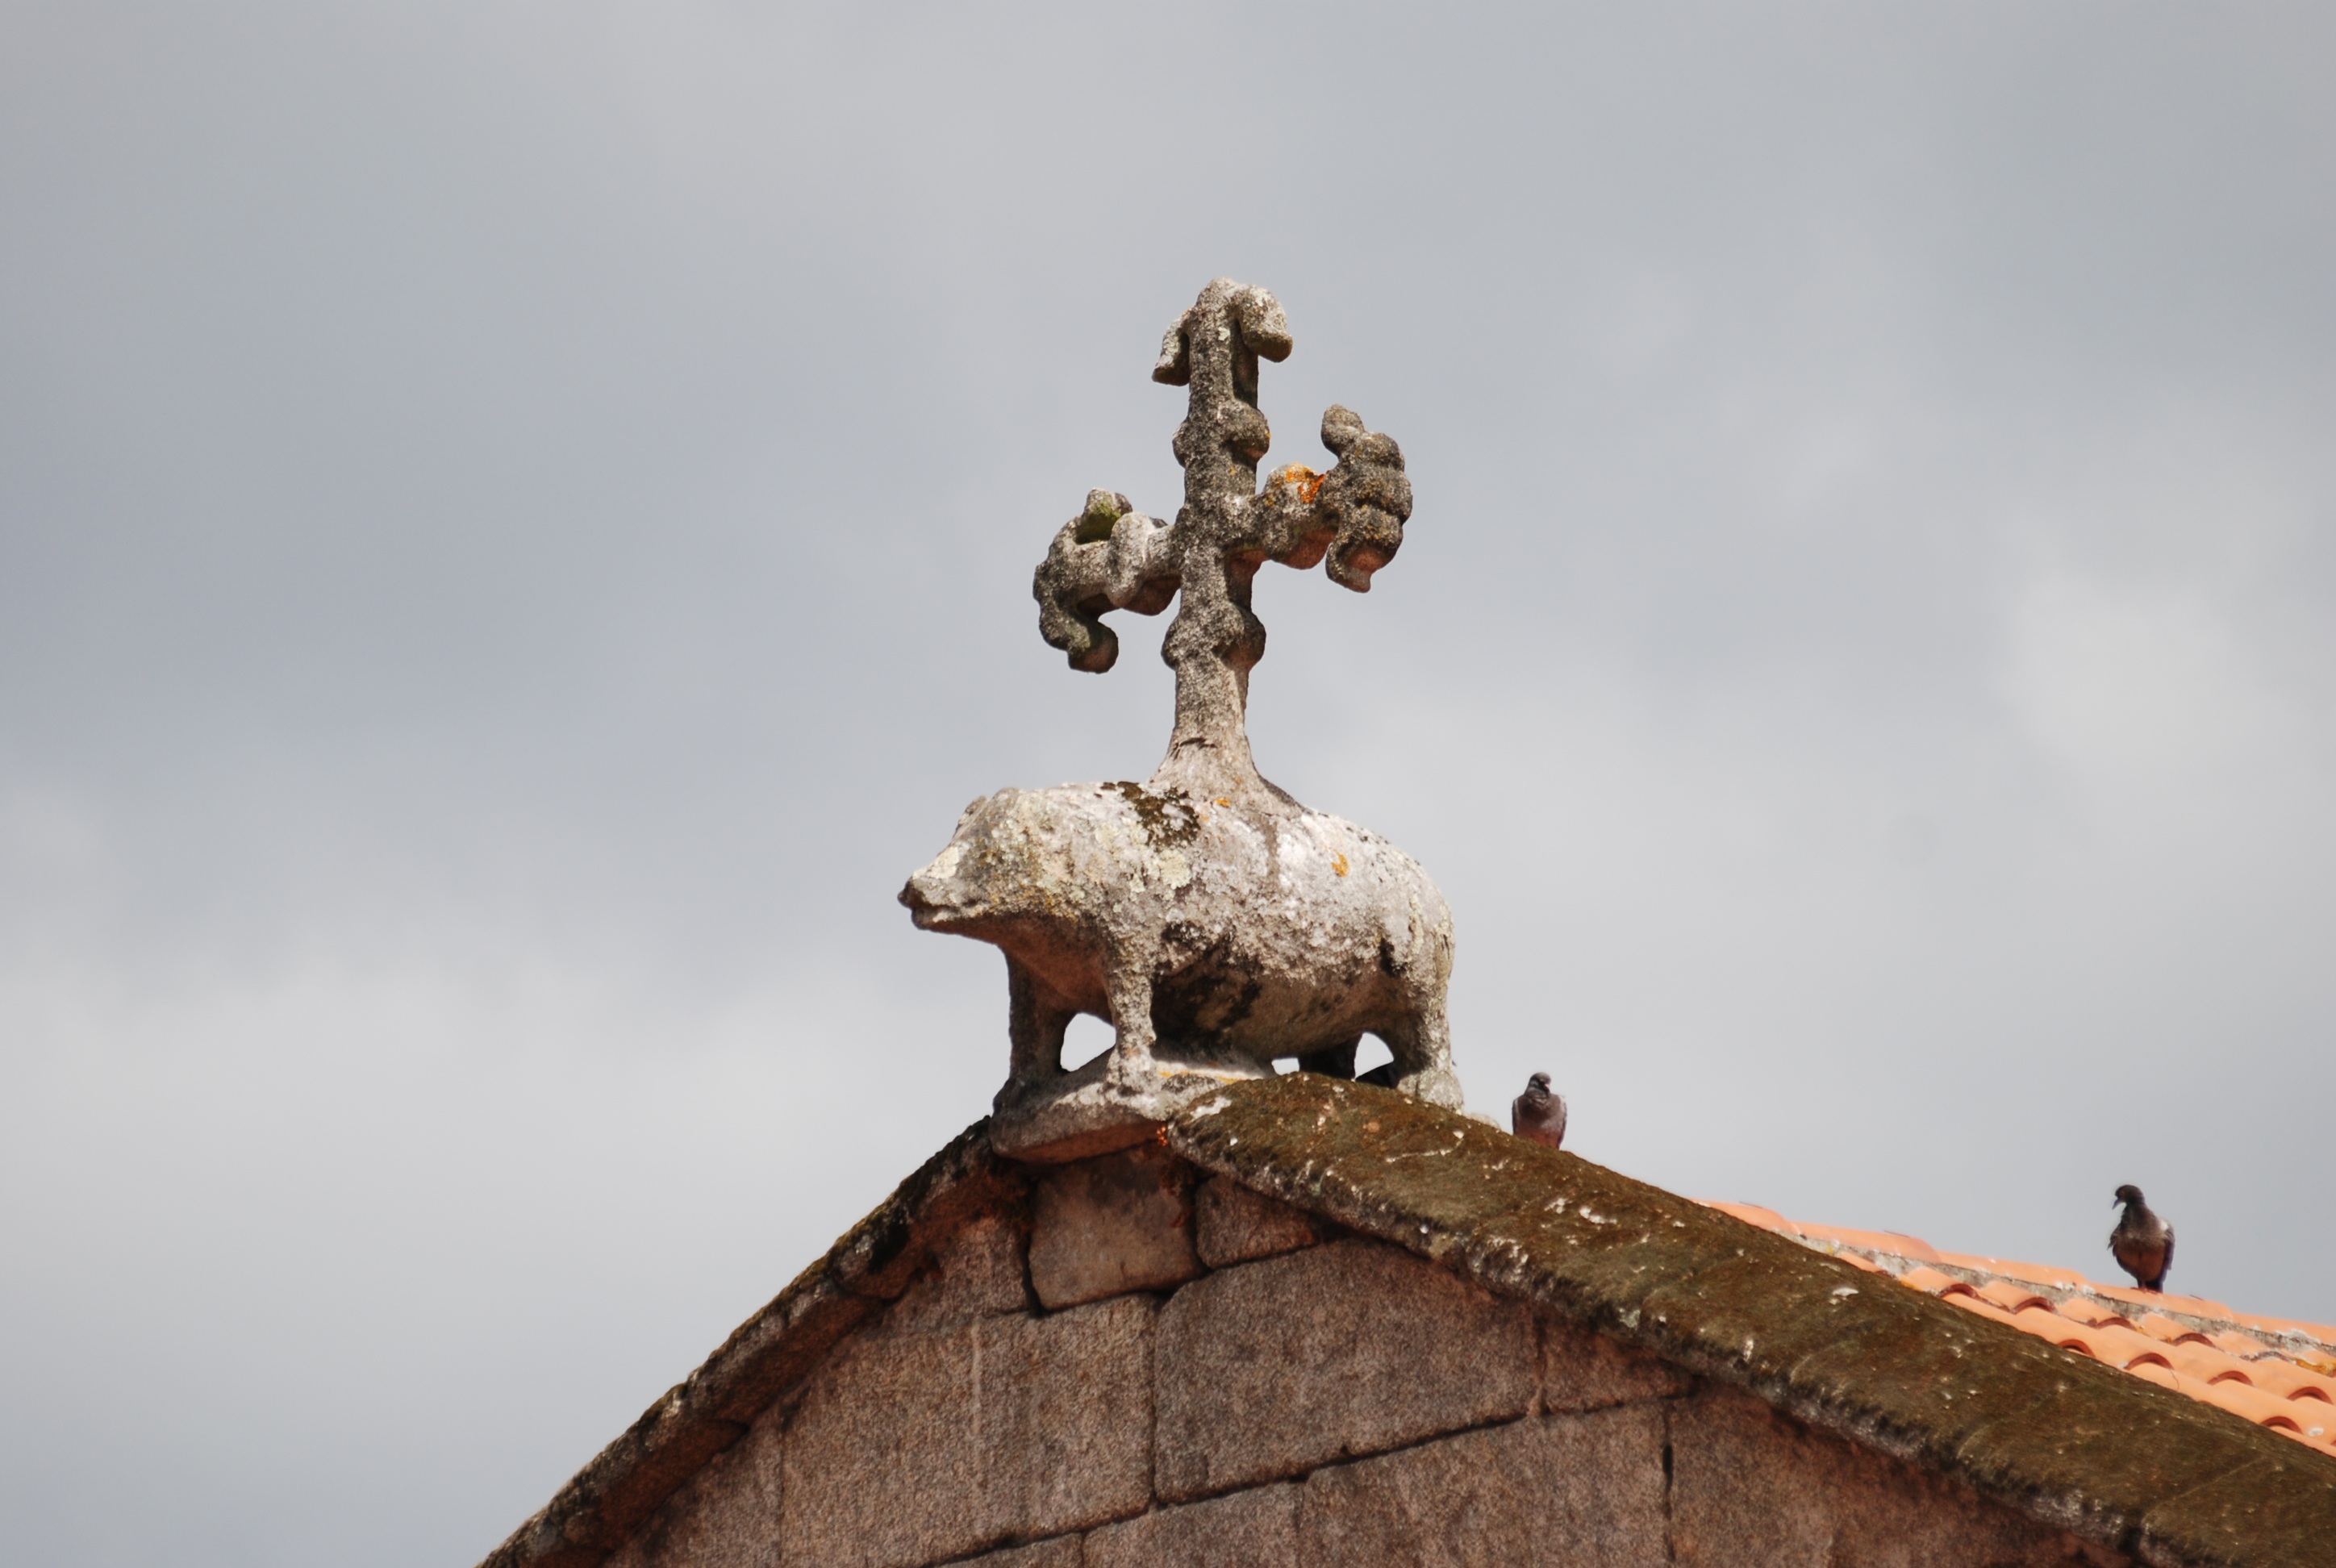
tree, wood, roof, monument, statue, decoration, church, sculpture, art, temple, cruz, little pig